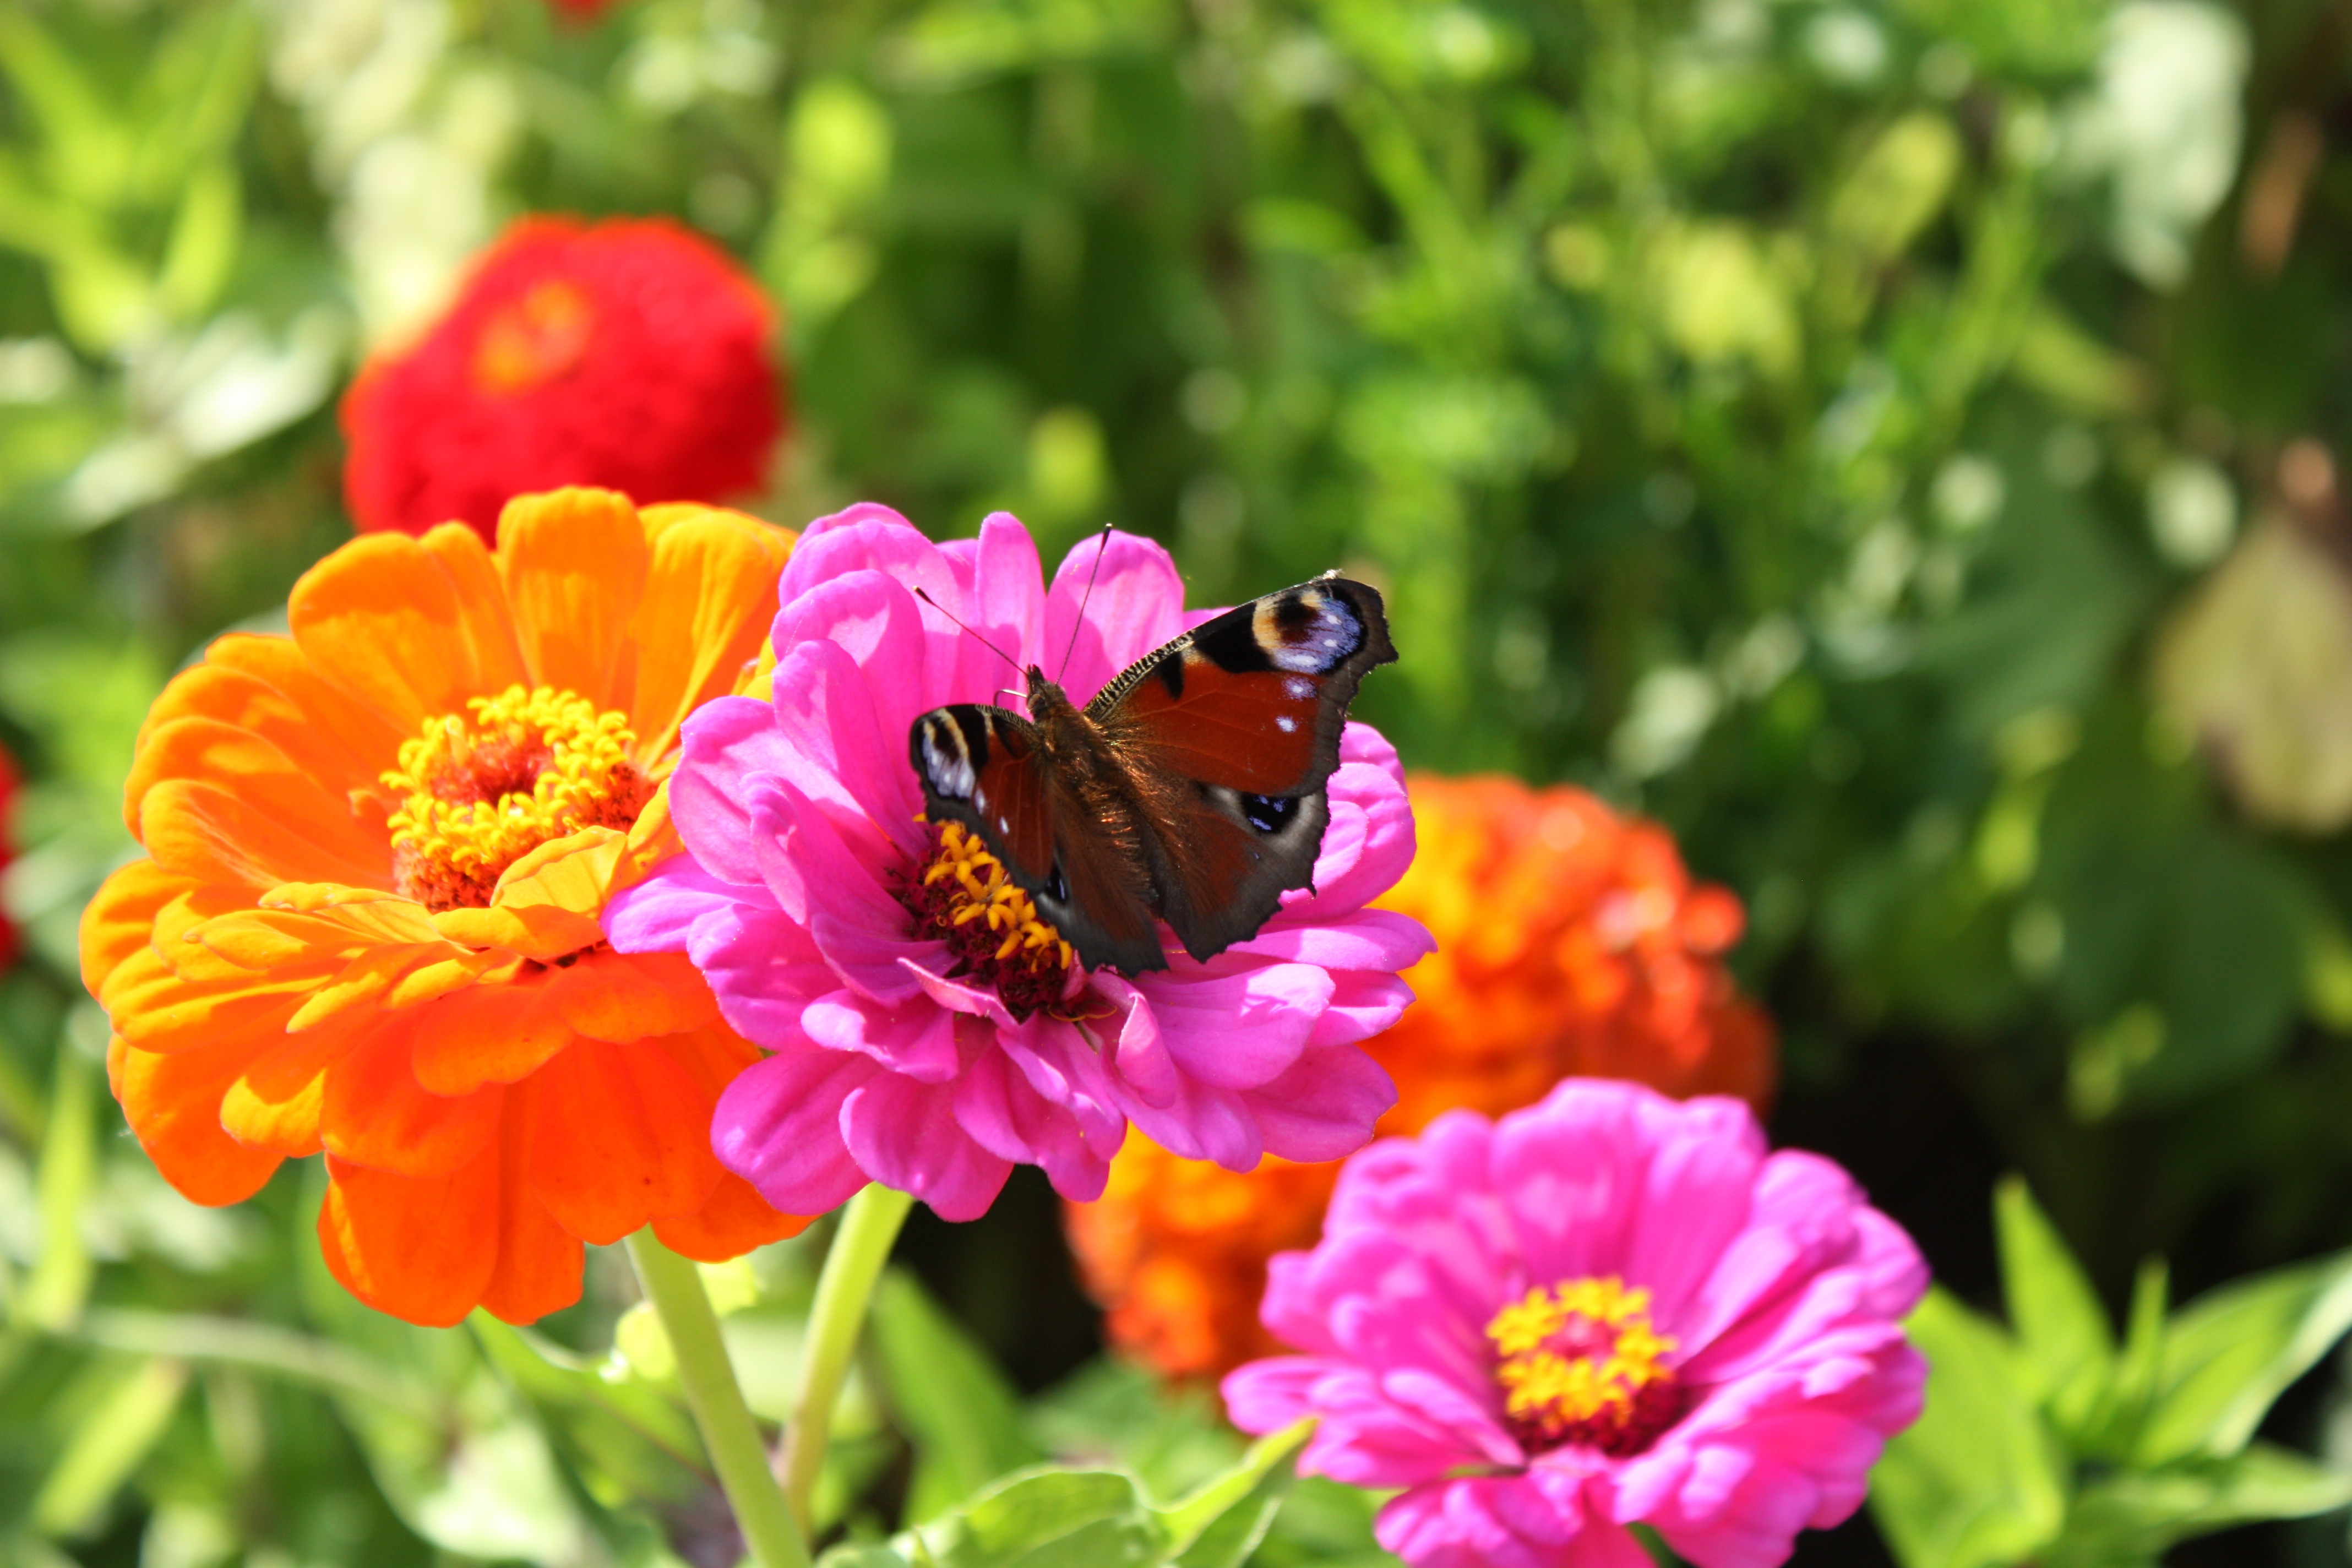
nature, plant, meadow, flower, petal, insect, botany, butterfly, garden, close, flora, fauna, invertebrate, peacock, wildflower, nectar, macro photography, flowering plant, country garden show, eutin, annual plant, land plant, moths and butterflies